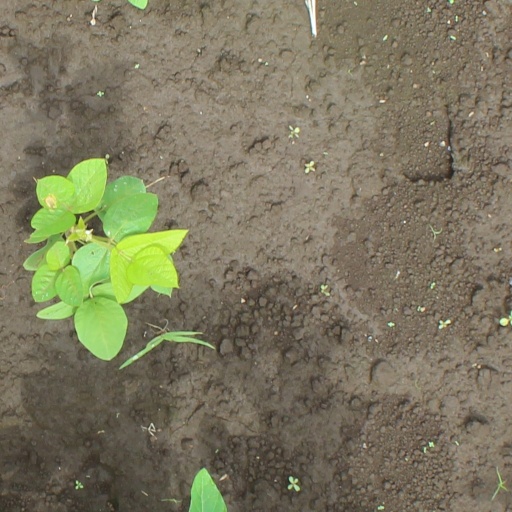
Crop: soybean